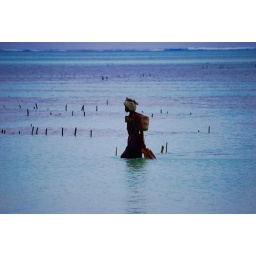
They plant sea grass on staves in the sea and this woman brings her harvest to the beach - Zanzibar